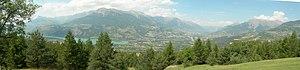
Les Caturiges étaient un petit peuple celte, dont le territoire alpin se situait dans la vallée de la Durance. Leur capitale était Eburodunum, situé à l’emplacement de l’actuelle ville d’Embrun. L’ethnonyme signifie les « rois du combat ». Selon Venceslas Kruta, ils étaient clients des Voconces dont ils étaient voisins.
Embrun est une commune française située dans le département des Hautes-Alpes, en région Provence-Alpes-Côte d'Azur.